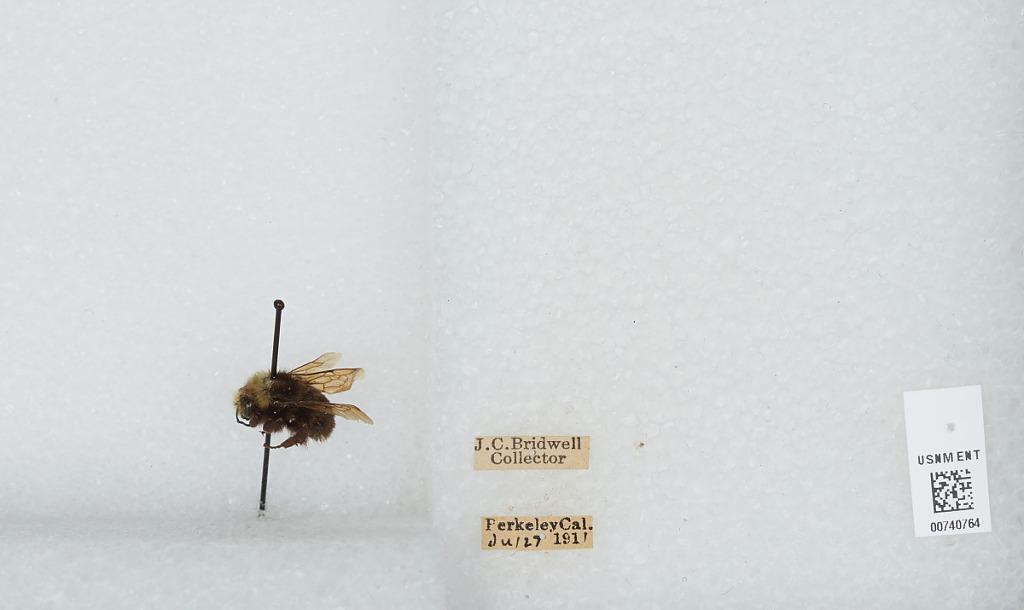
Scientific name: Bombus (Pyrobombus) vosnesenskii Radoszkowski
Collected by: J. Bridwell
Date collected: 1911-7-27
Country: United States
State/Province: California
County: Alameda
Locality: Berkeley
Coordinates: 37.8717, -122.273